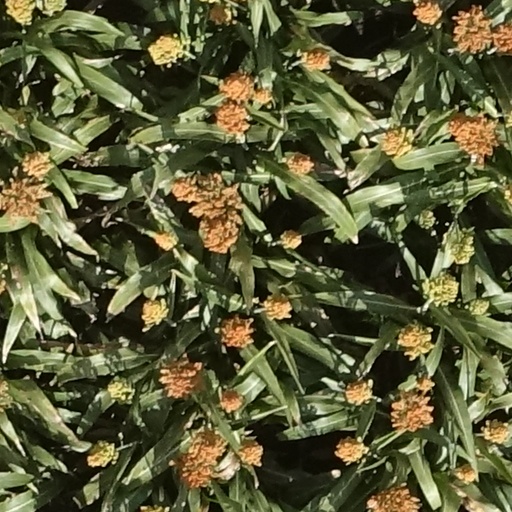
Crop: sorghum